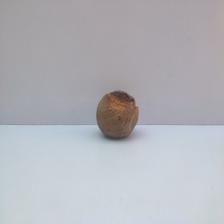
Size: Spoiled